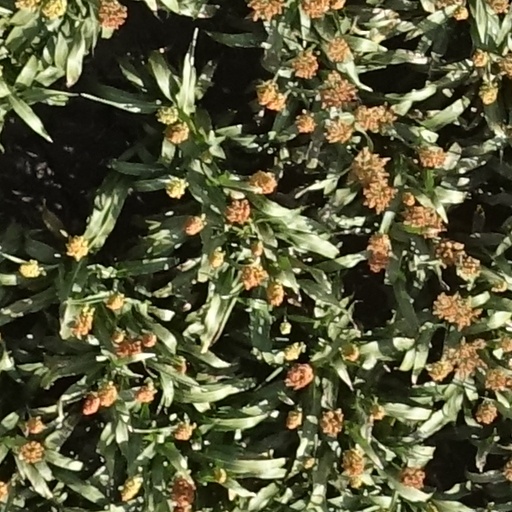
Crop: sorghum